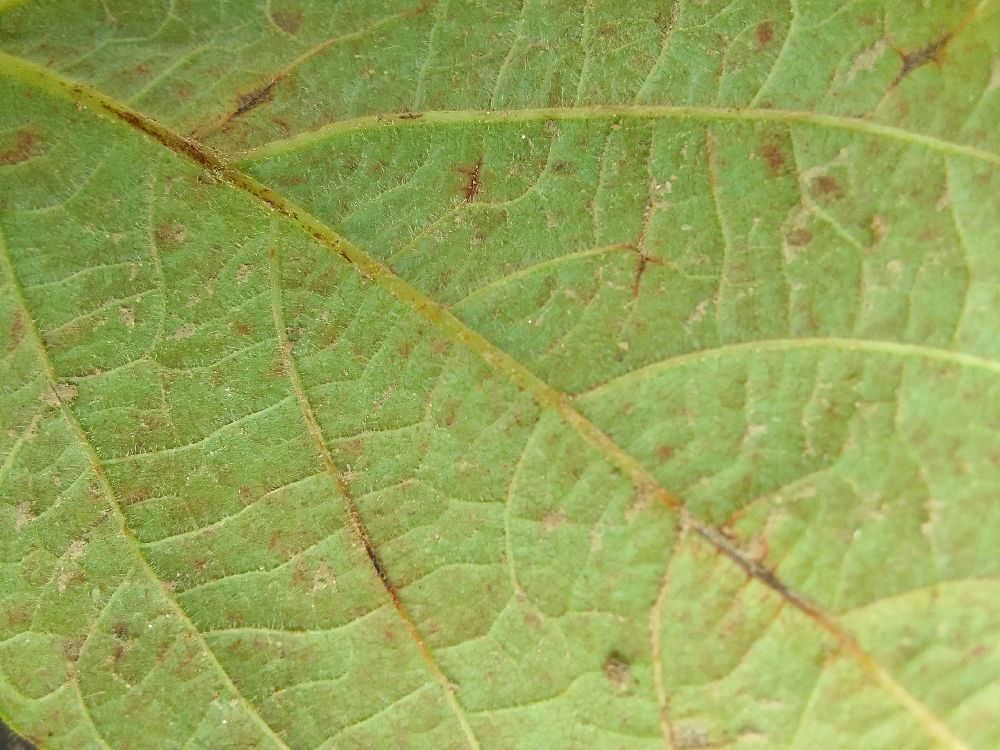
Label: anthracnose